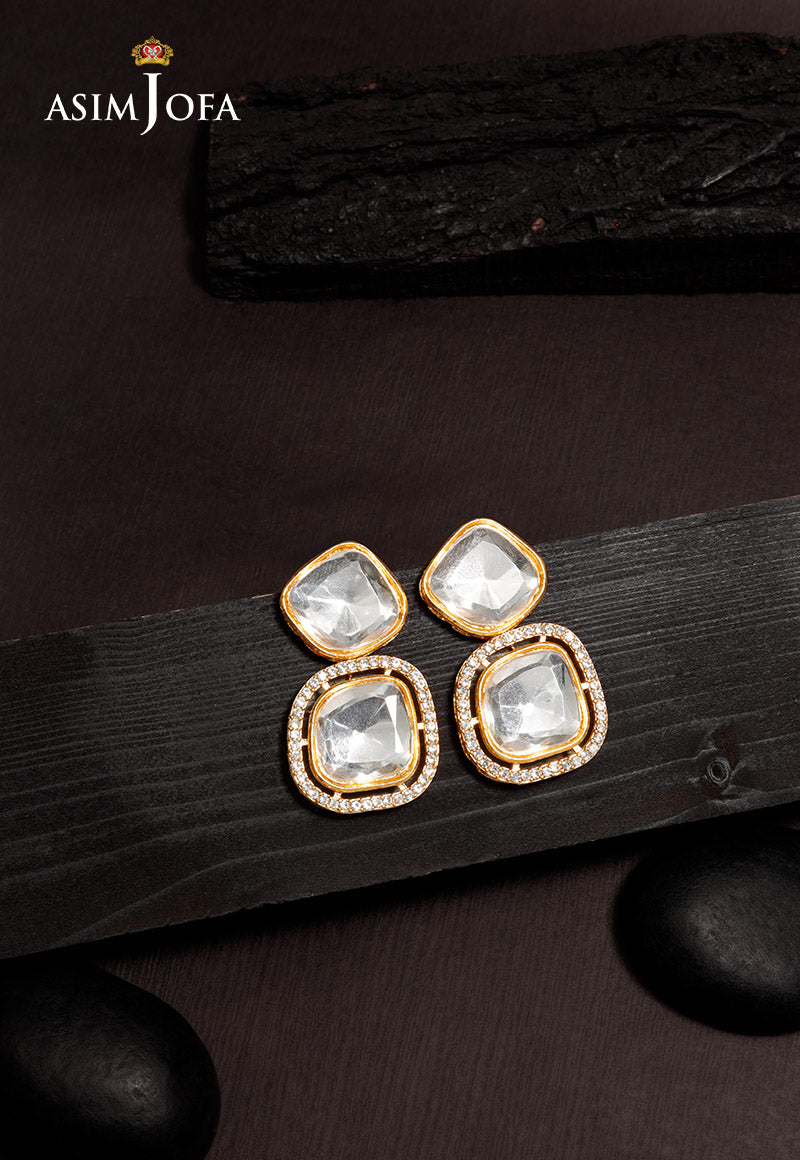
gold crystal earring